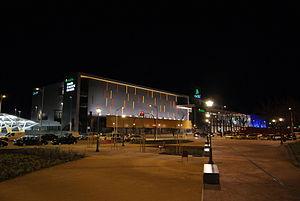
Albacete est une ville d’Espagne, capitale de la province d'Albacete dans la communauté autonome de Castille-La Manche. Elle est située à près de 300 km au sud-est de Madrid, dans la région historique de La Manche. Elle compte 171 390 habitants, 218 110 en incluant son agglomération. C'est la ville la plus importante de Castille-La Manche et l'un des principaux centres économiques de la Communauté autonome. Albacete fut la base des Brigades internationales.